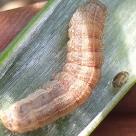
Crop: Onion
Condition: caterpillar-p